Nicolas Mignard

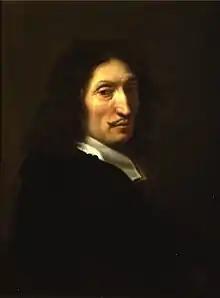
"Self-portrait", Calvet Museum

Nicolas Mignard, also known as Mignard d’Avignon, (7 February 1606 (baptised) – 20 March 1668) was a French painter known for his religious and mythological scenes and portraits. He spent most of his active life in Avignon creating religious and mythological paintings for religious institutions and stately homes but ended his career as court painter in Paris.